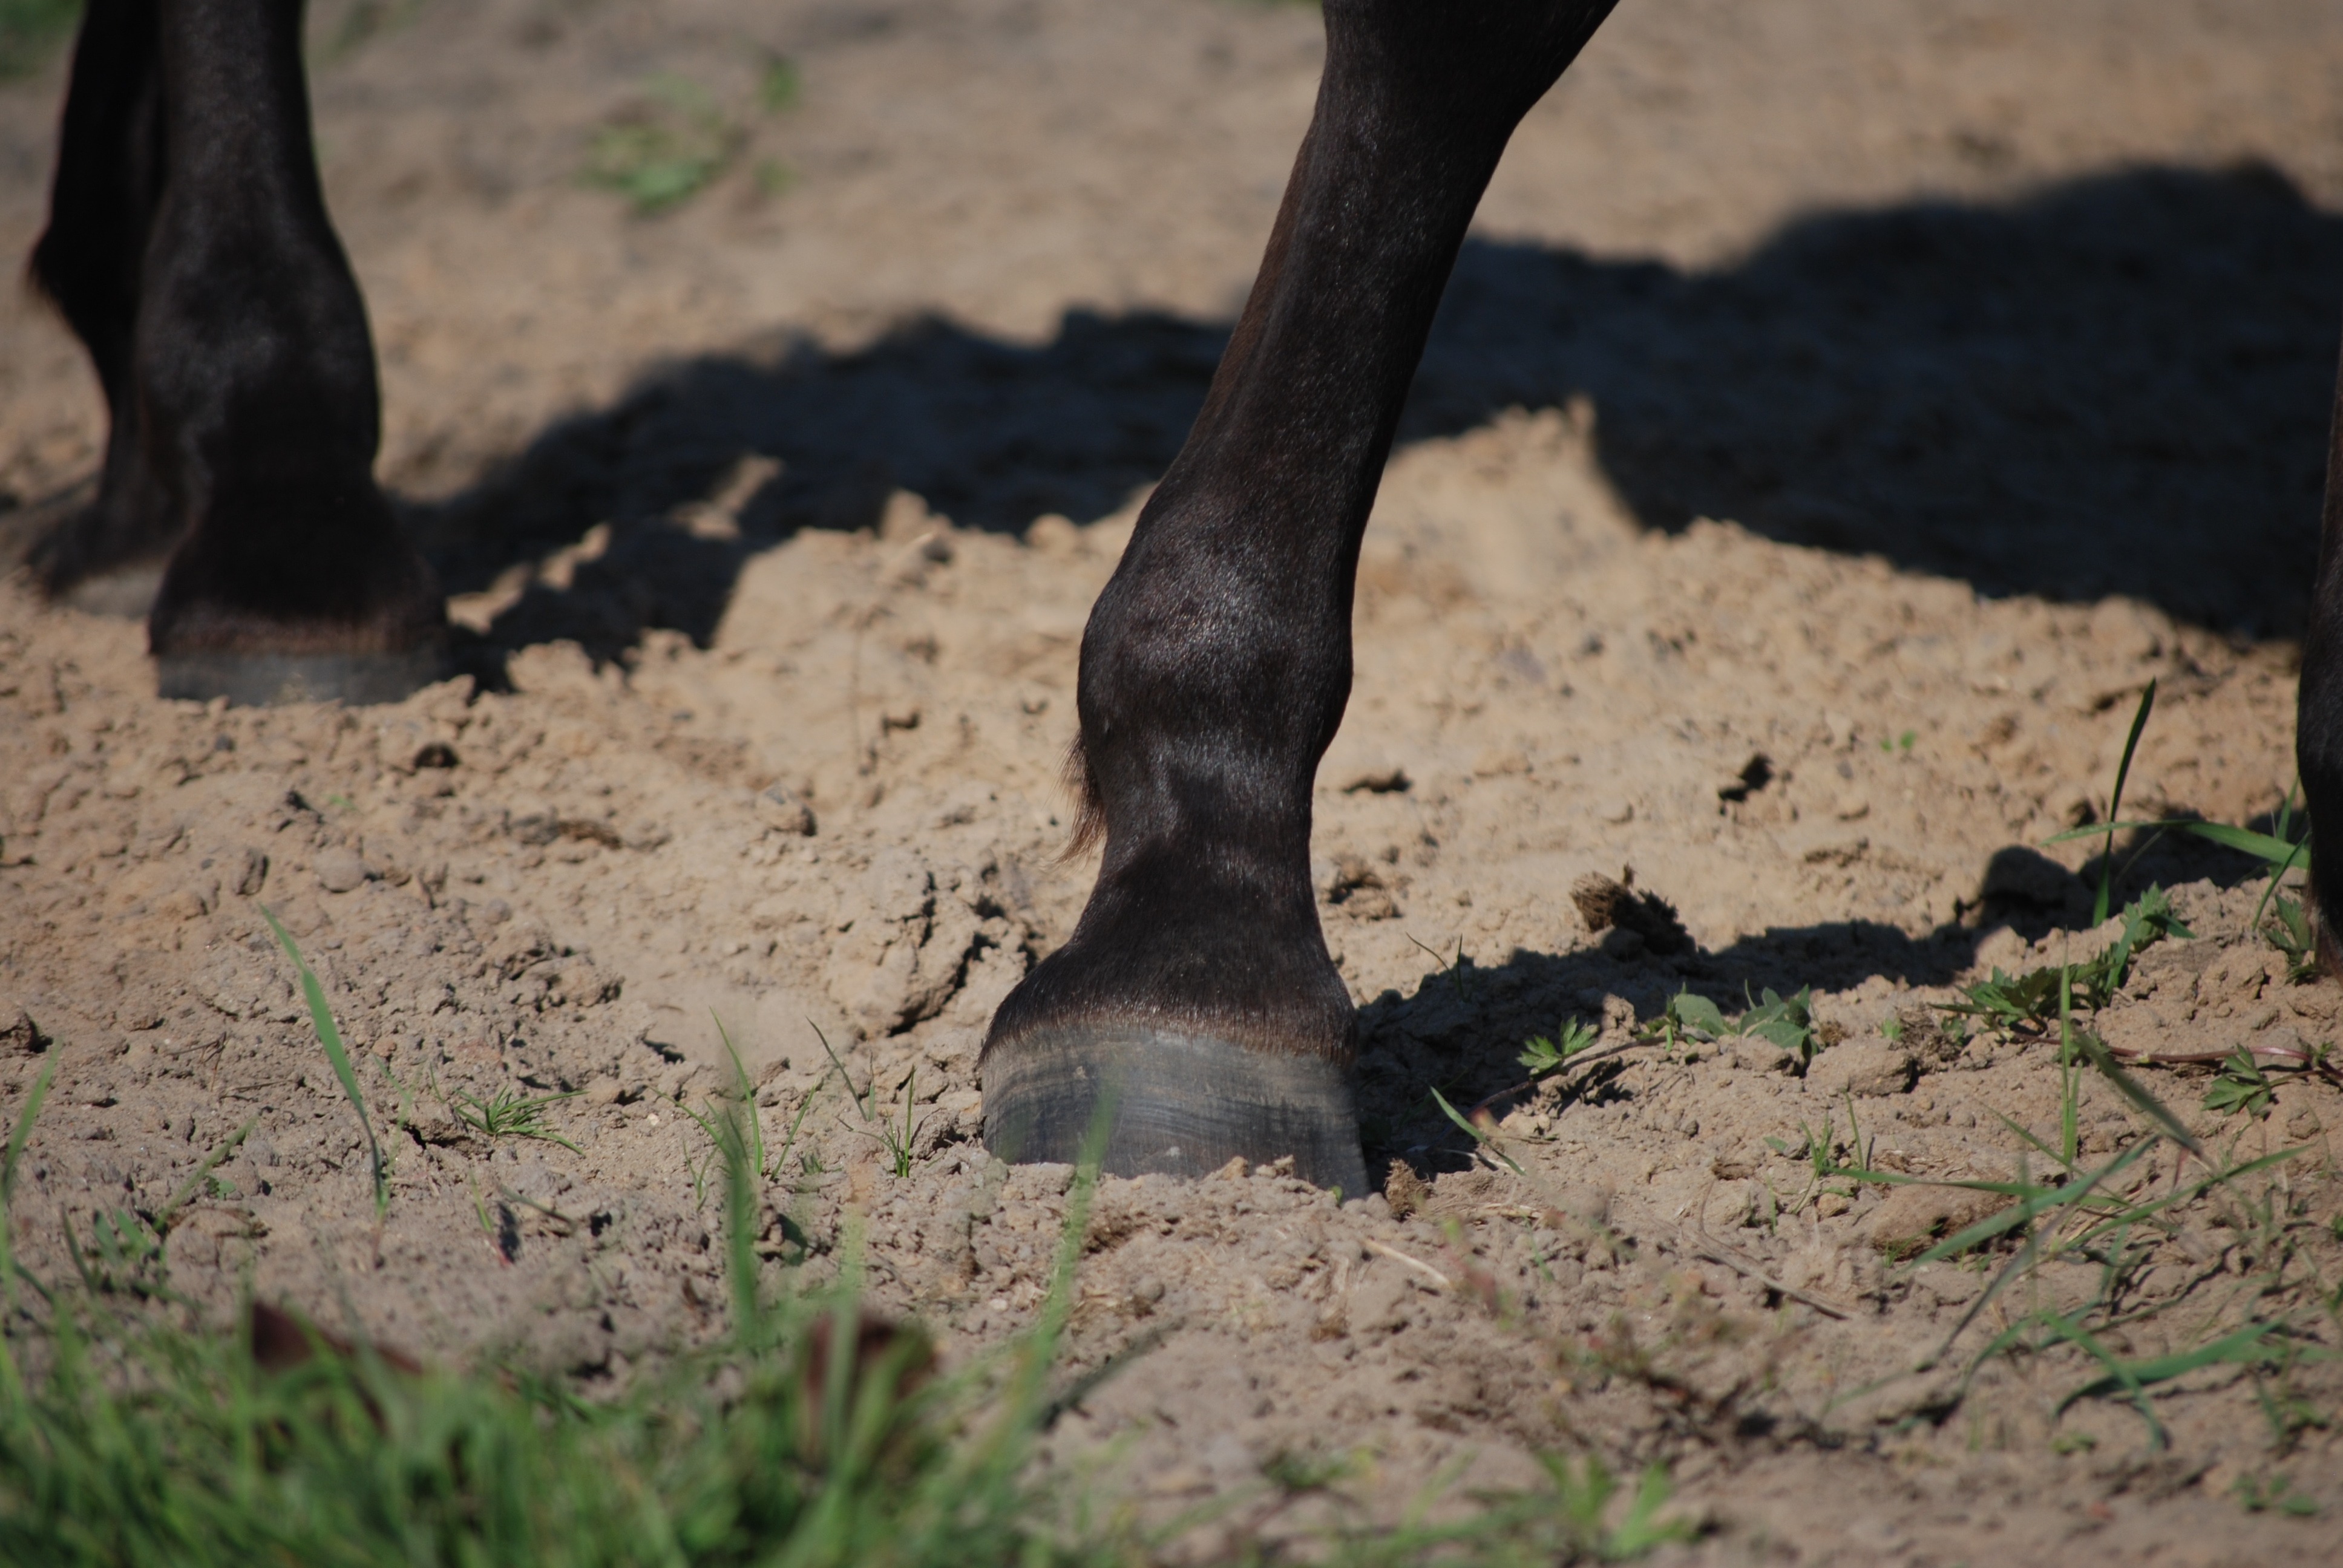
tree, nature, animal, wildlife, ranch, horse, soil, fauna, hoof, horses, pony, legs, konik, the horse, hooves, galop, konisko